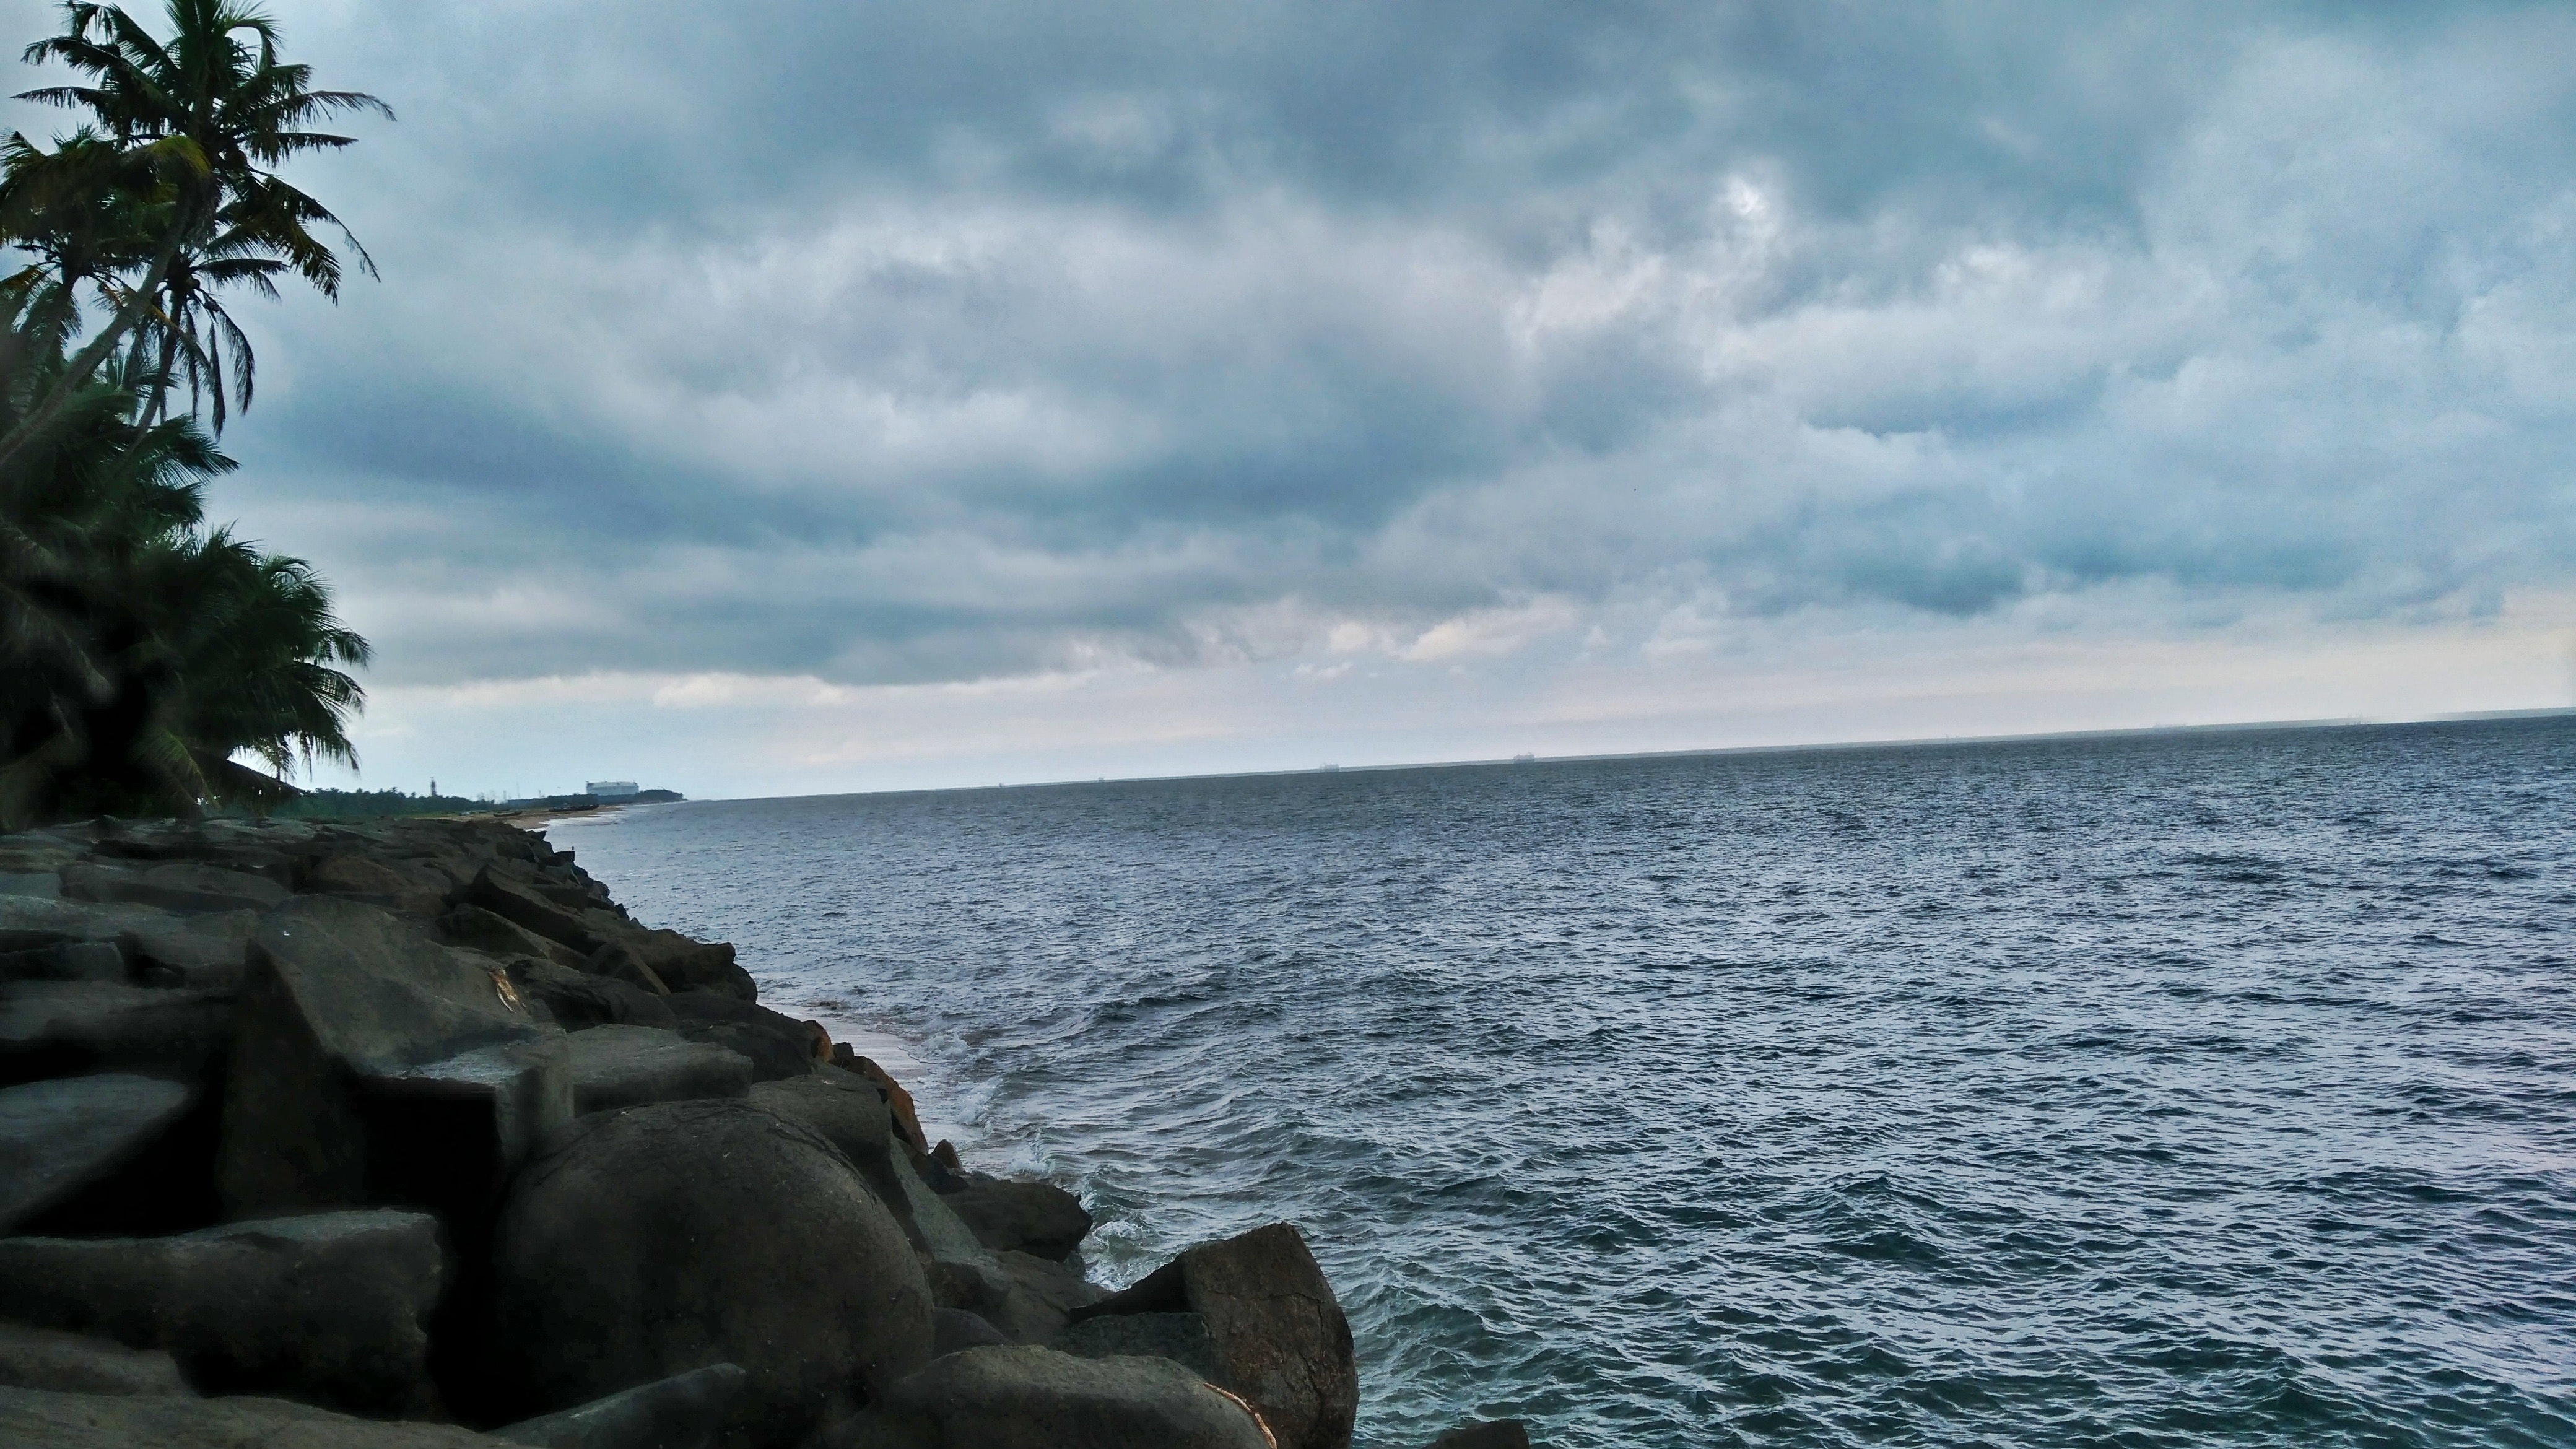
body of water, sea, sky, horizon, ocean, water, shore, coast, sound, cloud, rock, coastal and oceanic landforms, tree, calm, bay, vacation, wave, tropics, cliff, beach, terrain, landscape, wind wave, bank, lake, promontory, tourism